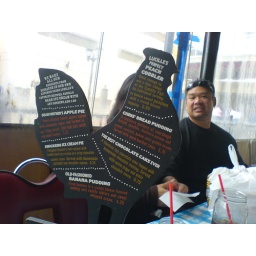
attack by plastic chicken